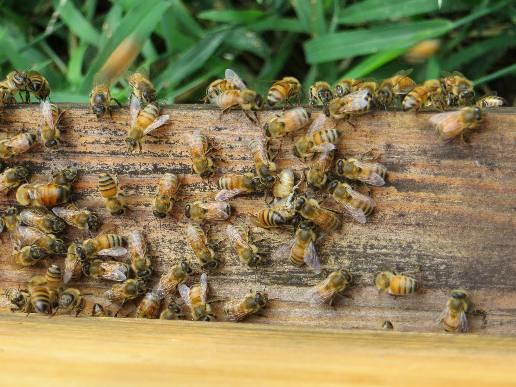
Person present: No